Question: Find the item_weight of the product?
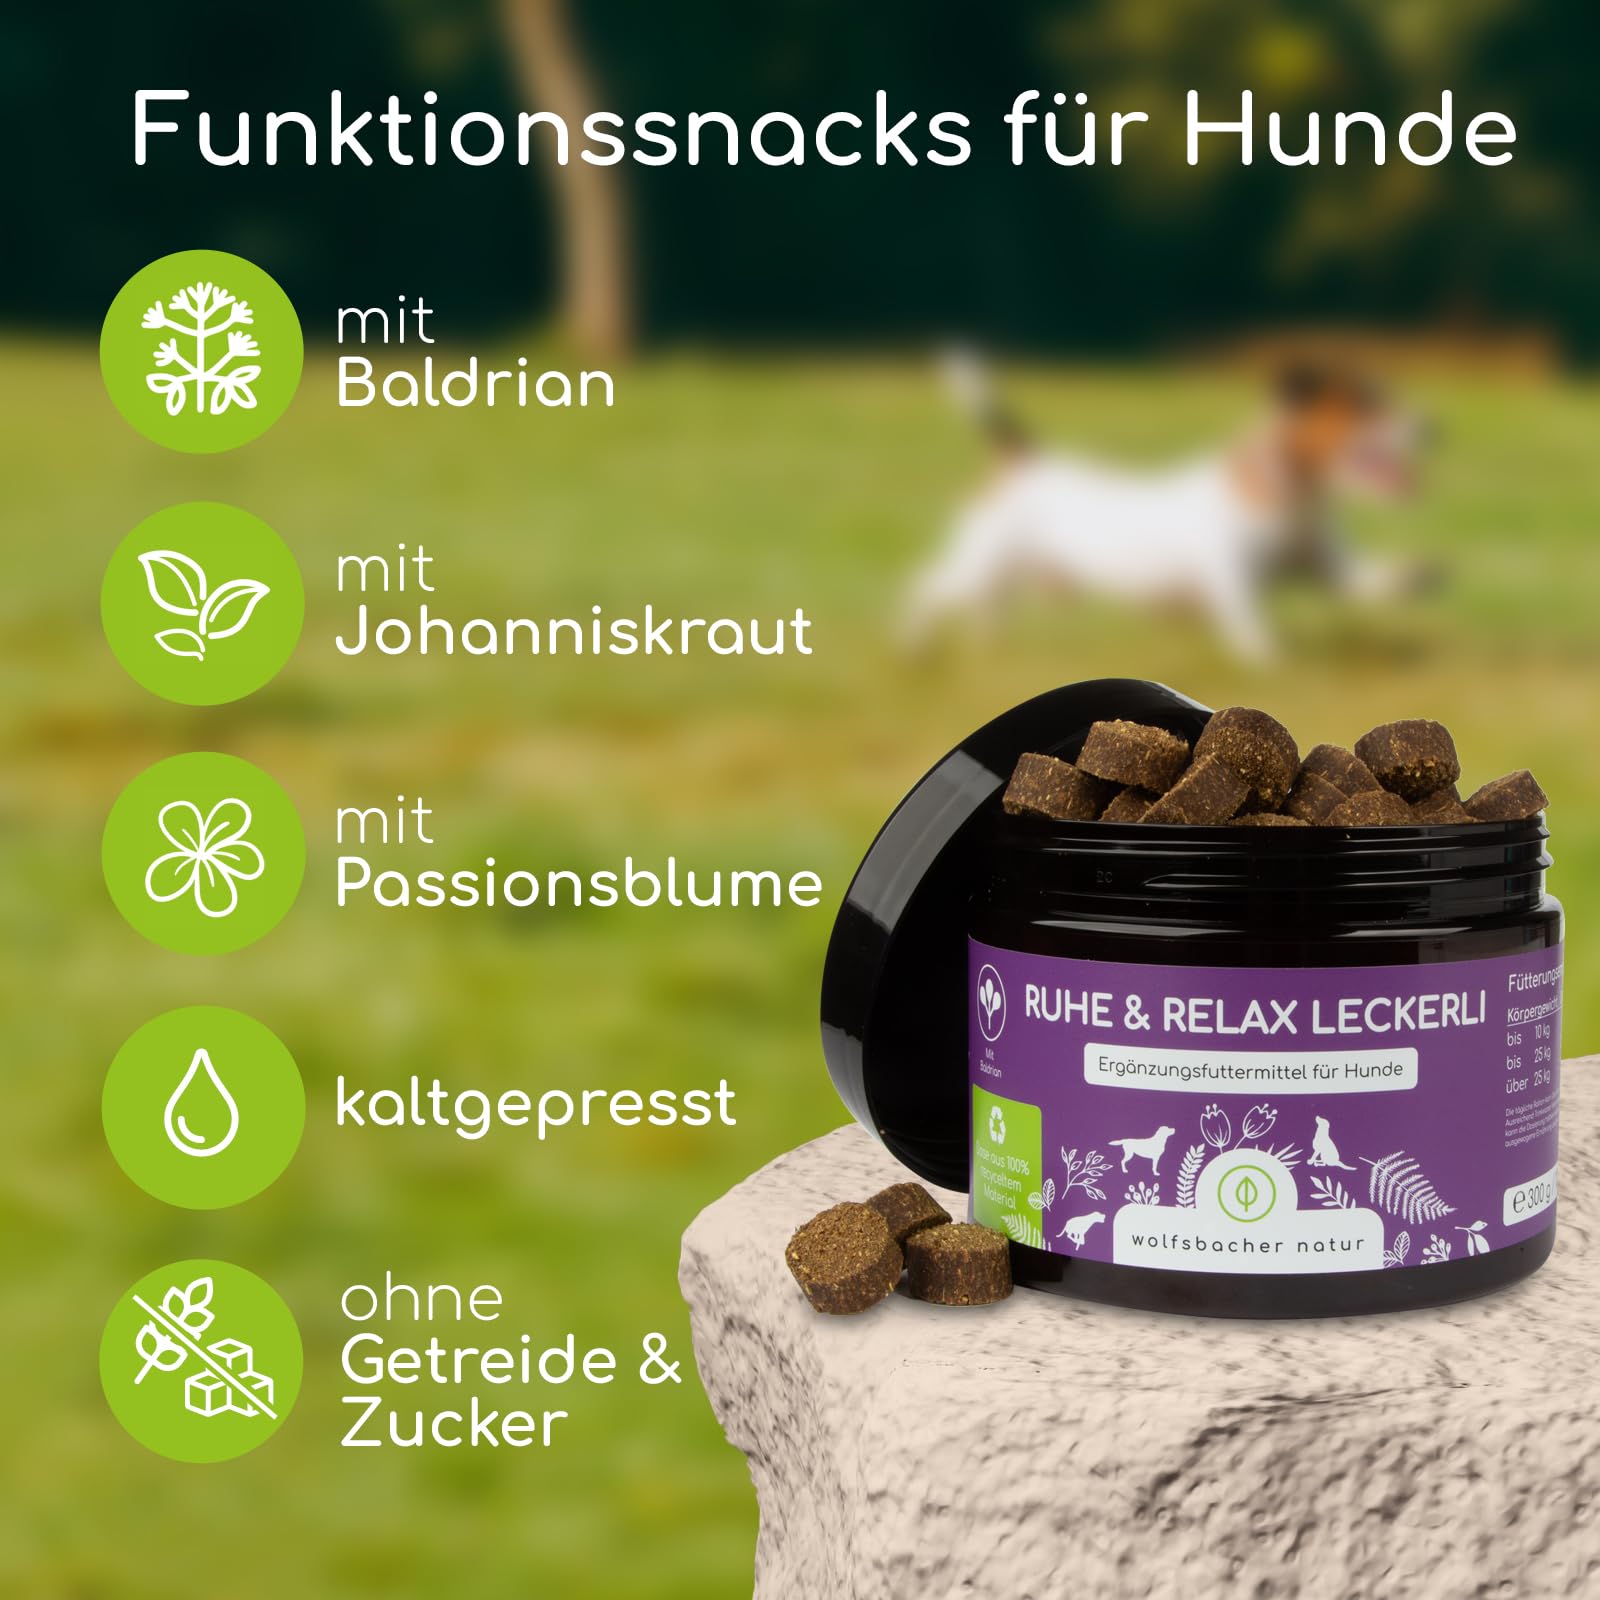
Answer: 300.0 gram